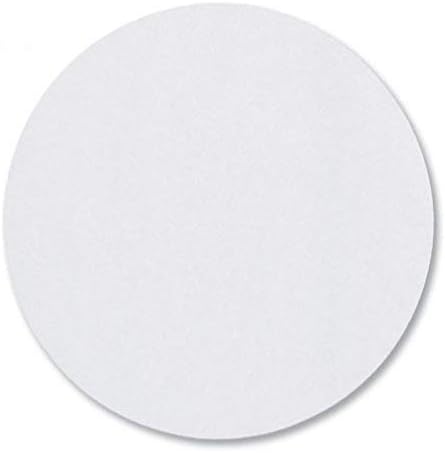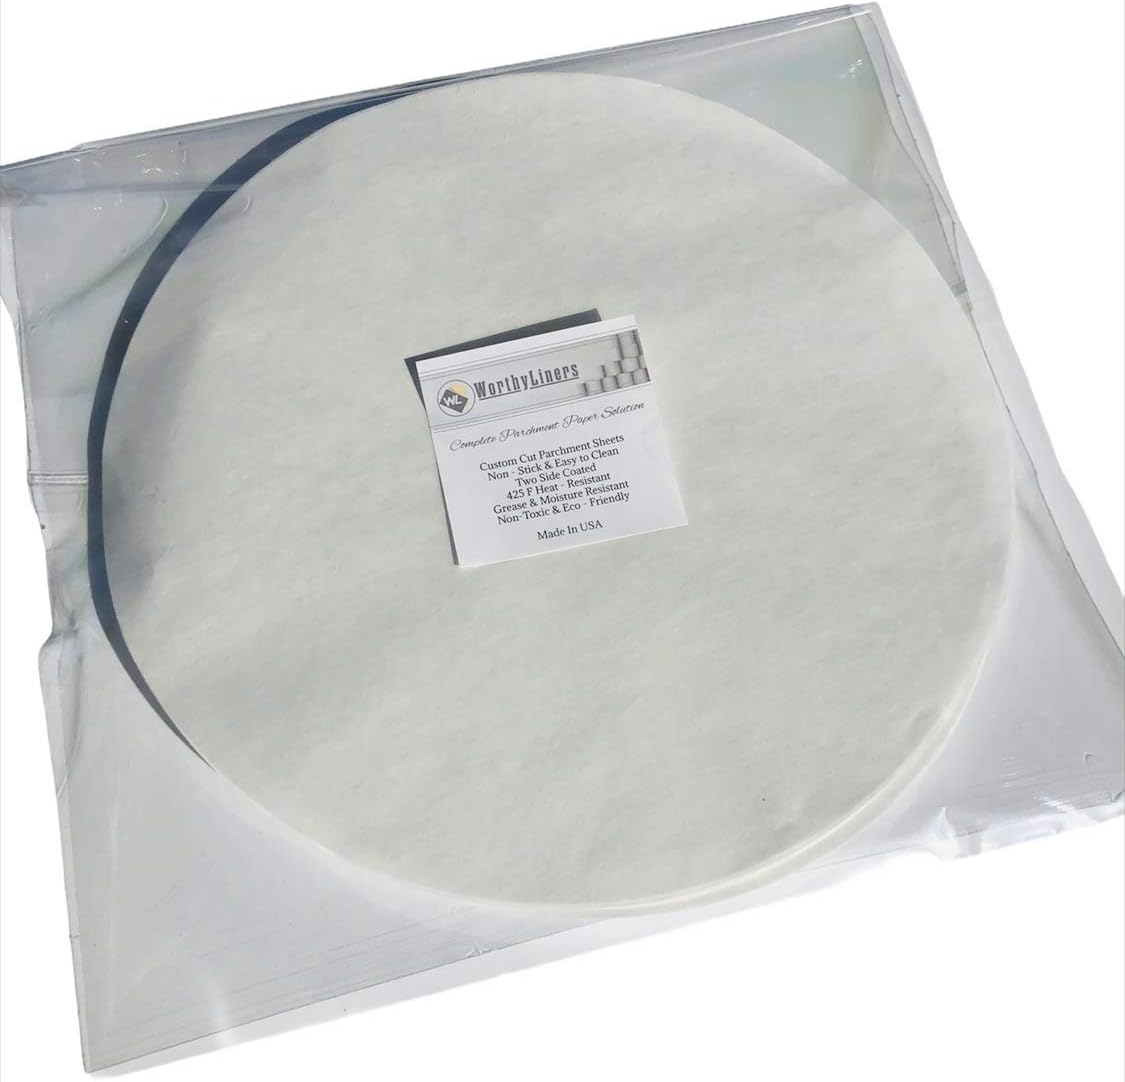
Worthy Liners Parchment Paper Round 35 Pack (12 Inch)
Category: Amazon Home
Pre-cut Quilon Parchment Paper Circles. Eliminates the need for grease or butter. 35 pre-cut circles.
Features: Worthy Liners product. | Coating on both sides | Safe to cook on at 425 degrees Fahrenheit | pre-cut Circles | Grease & Moisture Resistant